Domiziana Giordano

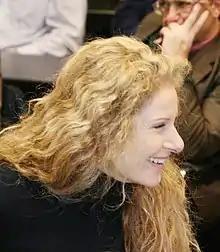

Domiziana Giordano (born 4 September 1959) is an Italian artist, actress, photographer, and video artist. Giordano has played roles in work directed by Mauro Bolognini, Jean-Luc Godard, Neil Jordan, Ken McMullen, Nicolas Roeg, and Andrei Tarkovsky, amongst others.